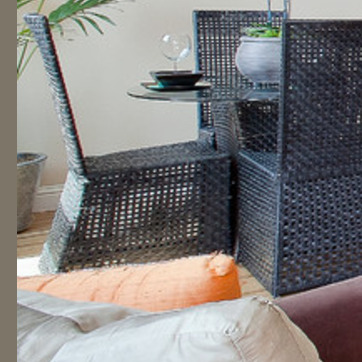
Material: other